Hamptonville, North Carolina

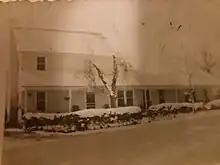
The Hampton Family House

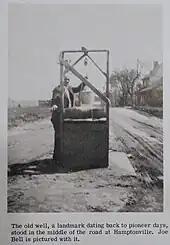
The old town well in Hamptonville. The Hampton Family House is in the background.

Hamptonville was first established in the late 18th century and chartered in 1818. The center of the village was Flat Rock Baptist Church, one of the oldest Baptist churches in western North Carolina. The church, which was first called Petty's Meeting House, can trace its history back to at least 1783. A historical marker was erected at the church, which is still active today.